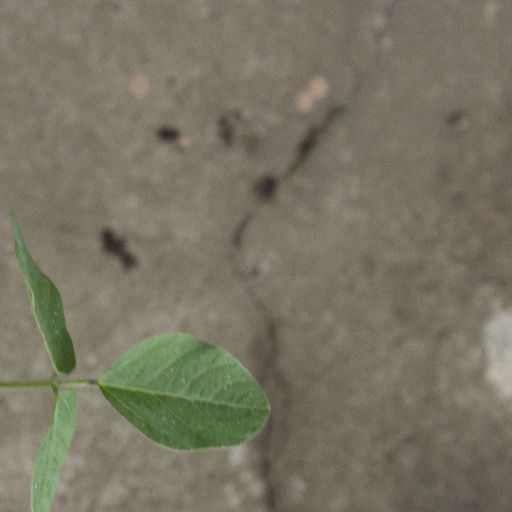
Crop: soybean